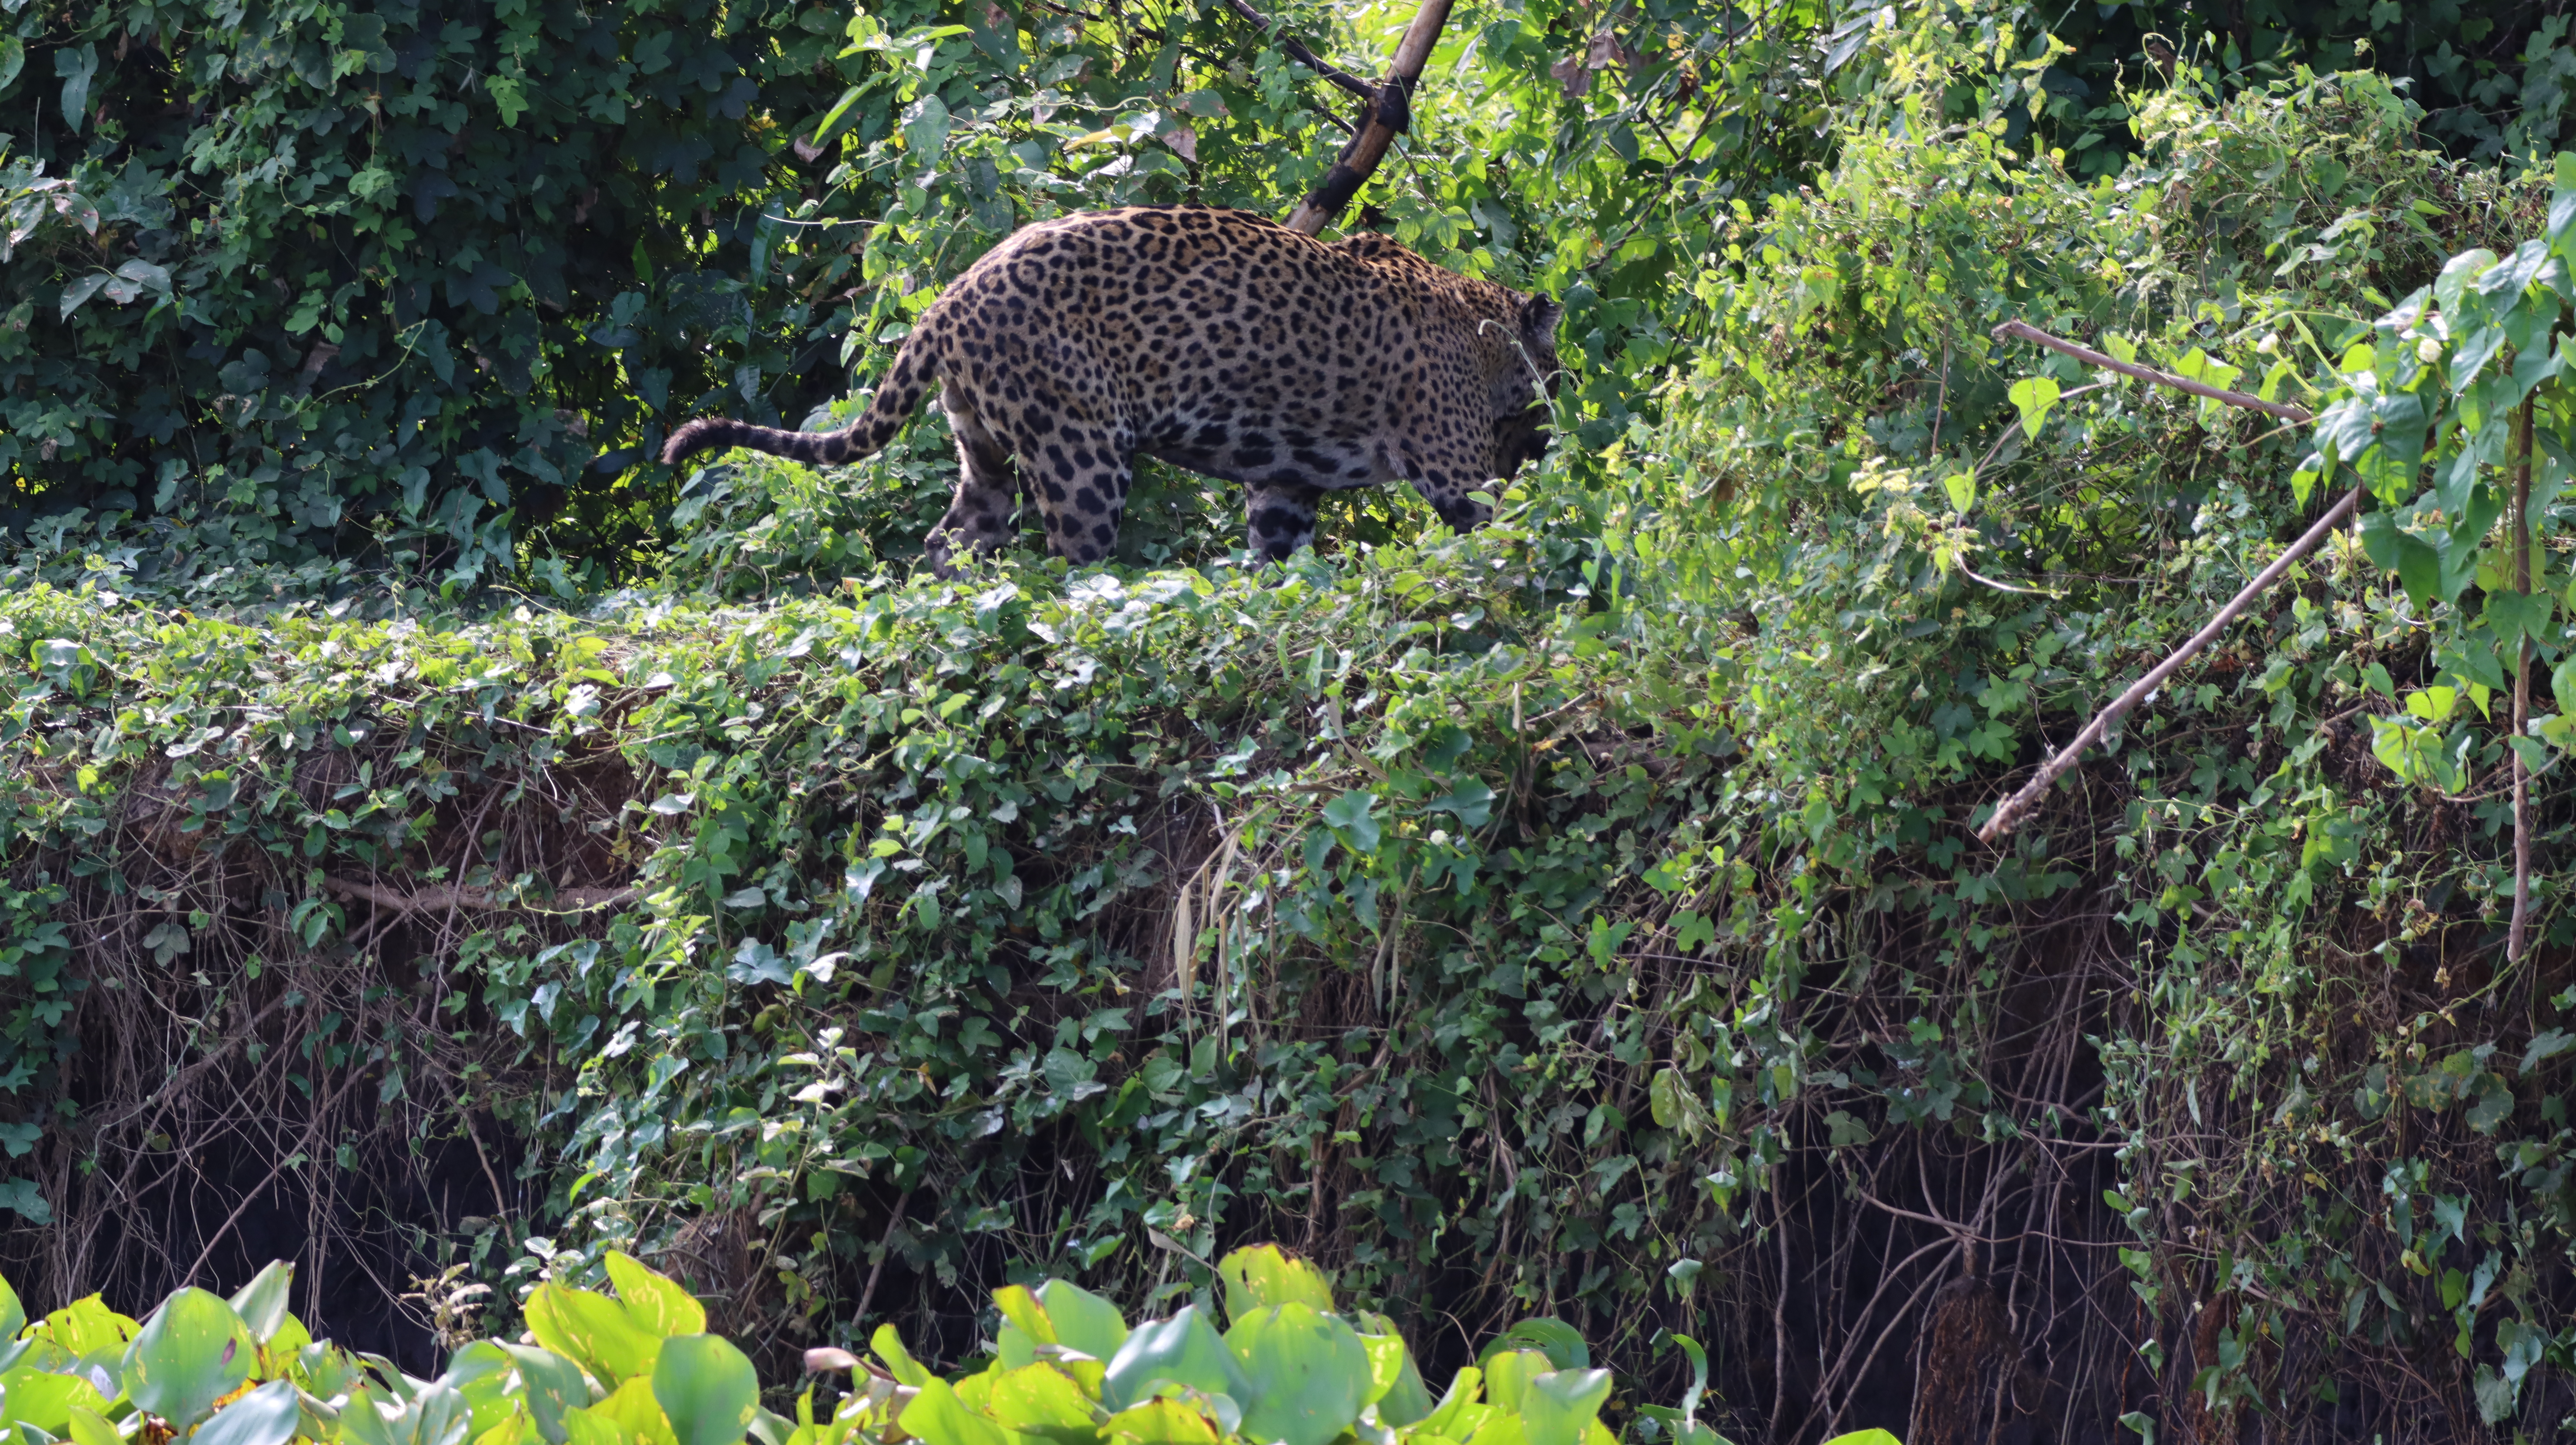
Jaguar: Kwang